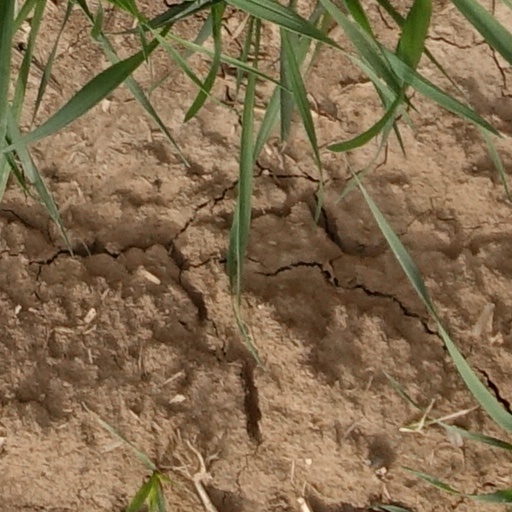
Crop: wheat